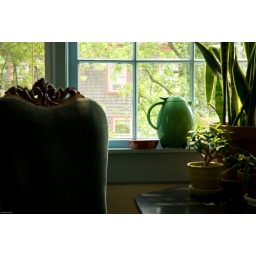
chair by window